Sports in Puerto Rico

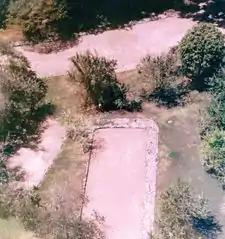
View of the Indigenous ballparks in the Tibes

The Taínos who inhabited Puerto Rico before the arrival of Christopher Columbus in 1492, played a series of games which were both ceremonial and diversional, such as races, contests involving body strength and fishing. However, the two most important of these sports were the simulated warrior fights (similar to the gladiators) and ball playing. The ball game was played in a field, which they called "Batey", situated in the middle of the village. The fields were either shaped like a triangle or like a "U". The ball was made of vegetable leaves, which gave it flexibility. Two teams played against each other. The objective of the game was to keep the ball in constant motion. The players were allowed to use their heads, elbows, shoulders and knees. The team would lose a point, if for any reason the ball stopped moving. The score was kept with a mark on the ground and the game would end after the losing team received a certain number of points. The winners were treated like heroes and the losers were sacrificed. The game had changed by the time the first Spanish settlers arrived. According to Fray Bartolomé de las Casas the game was played in the following manner: "One team served the ball and the other team returned it, using anything but the hands. If the ball arrived at shoulder height, it was returned like lightning. When it came in near the ground, the player rapidly hit the ground, striking the ball with his buttocks. Play continued from side to side until an error was made." In 1975, archaeologists from the Guaynia Society of Archeology and History at the Catholic University of Puerto Rico, members of the Archeological Society of the Southwest announced the discovery of the ruins of a "Batey" in an area called Tibes, on the outskirts of the city of Ponce. A total of 9 ball fields were discovered under thick forest overgrowth dating back to AD 25 in the area which is now known as "Centro Ceremonial Indigena de Tibes" (The Tibes Indigenoius Ceremonial Center). The site is now a tourist attraction and is open to the public. Artifacts found on the site are on display and can be seen in a museum on the site and in the Ponce Museum of Art.